Humiliati

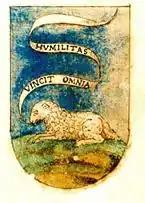
Coat of Arms of the Humiliati Order

The origin of the order of Humiliati is obscure. According to some chroniclers, certain noblemen of Lombardy, taken prisoner by the Emperor Henry V (1081–1125) following a rebellion in the area, were taken as captives to Germany and after suffering the miseries of exile for some time, they assumed a penitential garb of grey and gave themselves up to works of charity and mortification, whereupon the emperor, after receiving their pledges of future loyalty, permitted their return to Lombardy.